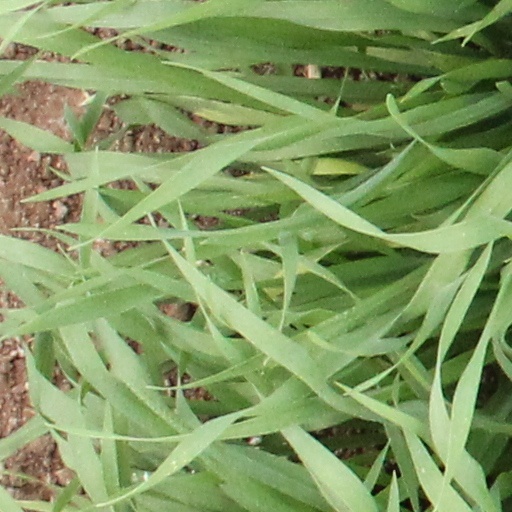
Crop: wheat